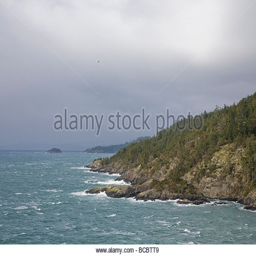
a seagull rides the wind along the coast